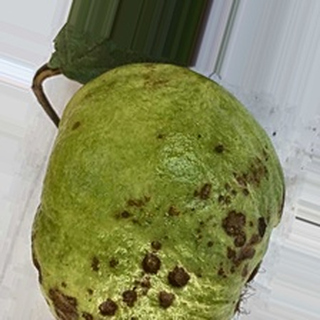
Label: guava_anthracnose